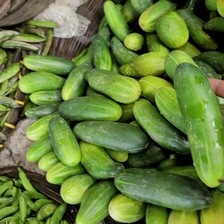
Label: cucumber